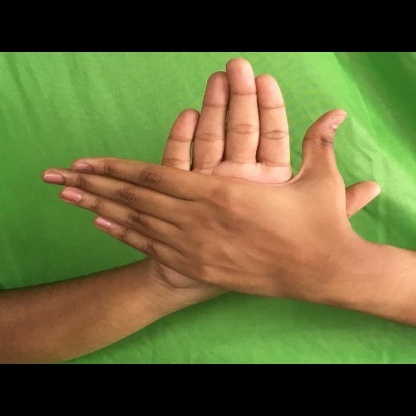
Mudra: Chakra